History of Sunderland A.F.C.

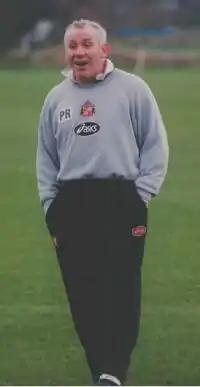
Peter Reid was appointed Sunderland manager in 1997, and served until 2002

Two years later, Sunderland reached the Second Division play-off final, after beating Newcastle United in the semi-final. During the second leg of the semi-final at St. James' Park, some Newcastle fans, seeing their team down 2–0 with only five minutes remaining, invaded the pitch in the hope of forcing an abandonment. However, the game was resumed and Sunderland completed the win. In the play-off final, Sunderland lost 1–0 against Swindon Town at Wembley. However Sunderland were promoted a few weeks later in place of Swindon, who were kept in the Second Division after admitting financial irregularities.